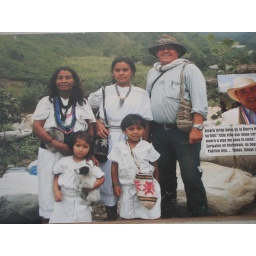
note the little girl with a cute little dog under her arm!